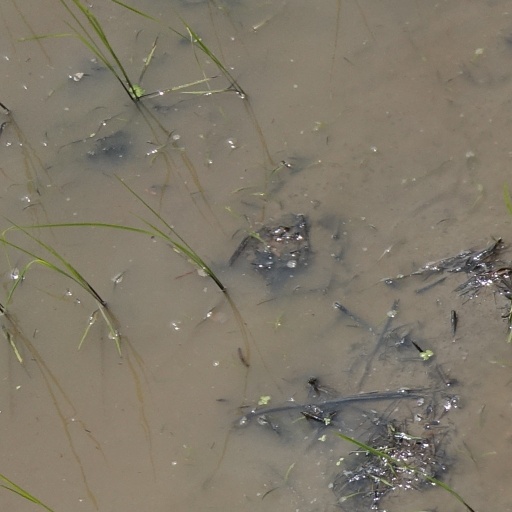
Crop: rice